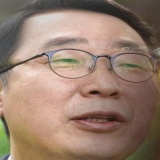
diễn viên Từ Tranh